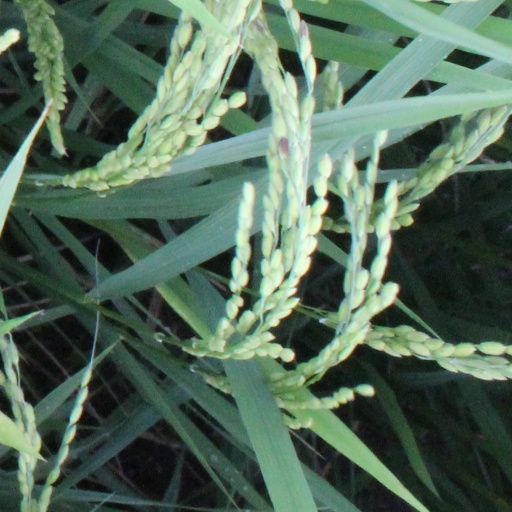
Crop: rice